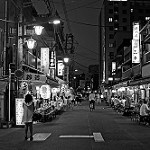
Label: B & W